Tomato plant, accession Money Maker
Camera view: vertical (180 deg); turntable rotation: 90 degrees
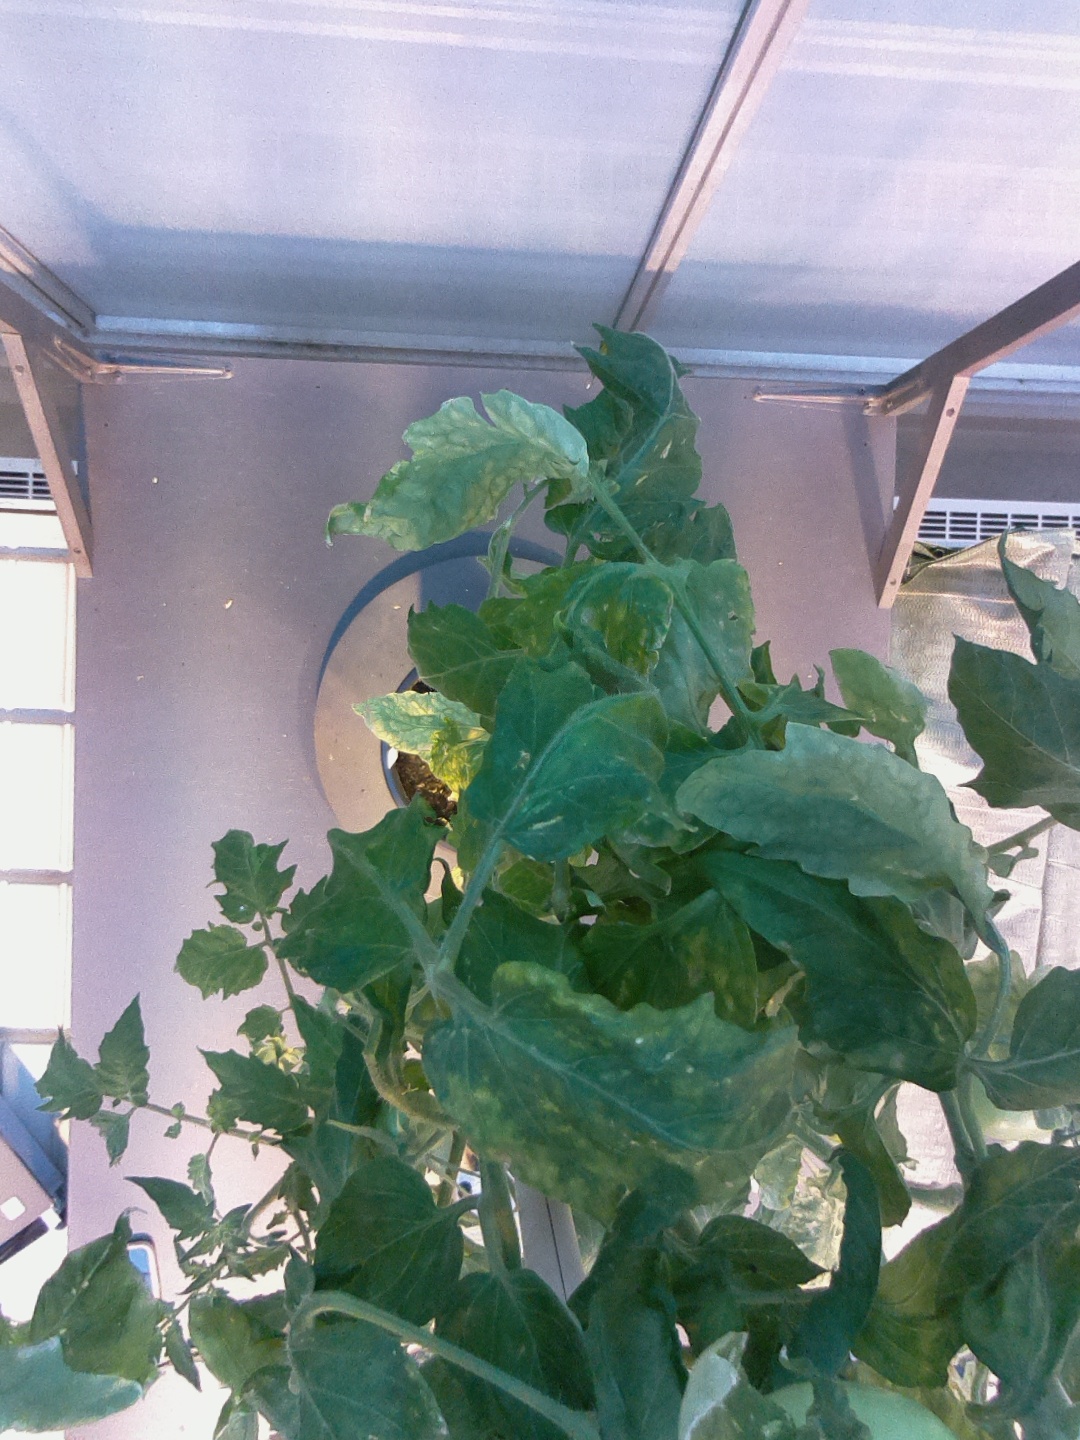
BBCH growth stage 79: 90% -100% of final fruit size